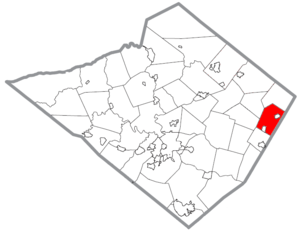
Washington Township est un township, situé dans le comté de Berks, en Pennsylvanie, aux États-Unis. En 2010, il comptait une population de 3 810 habitants.